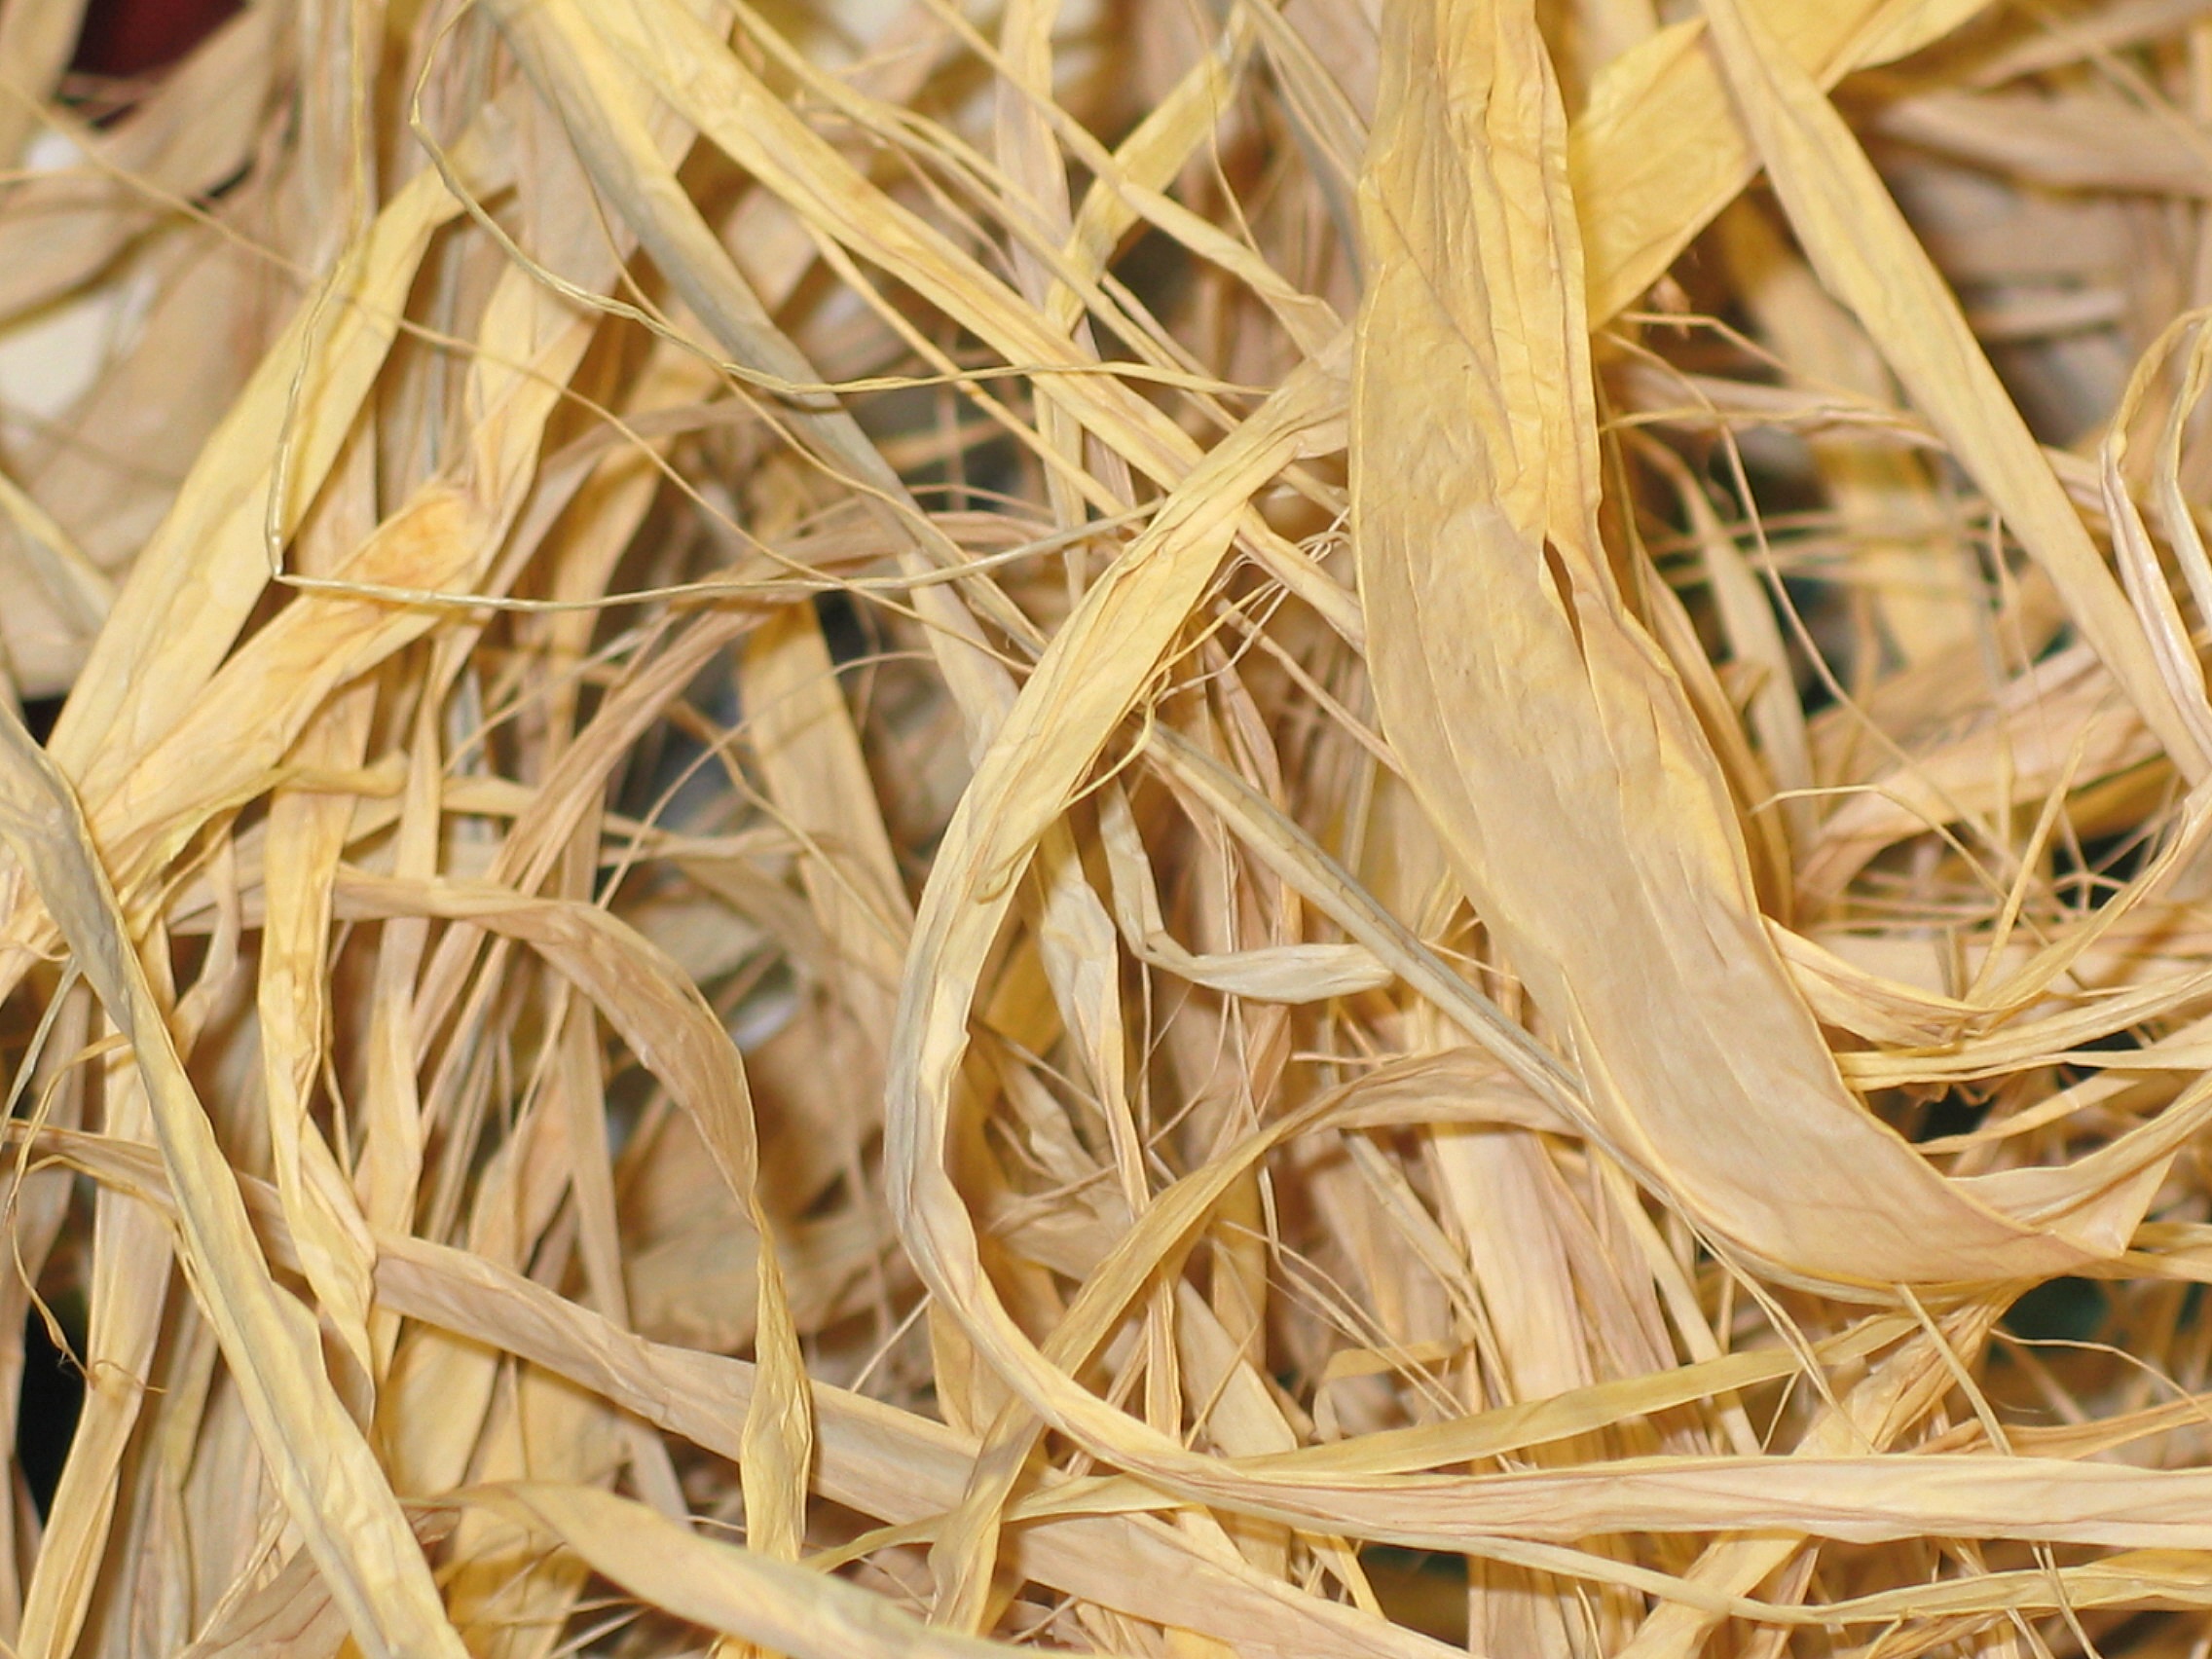
nature, branch, structure, plant, wood, food, produce, crop, agriculture, close, weave, gifts, background, straw, packaging, bast, natural product, nature recording, husk, packaging material, grass family, beautifully packaged